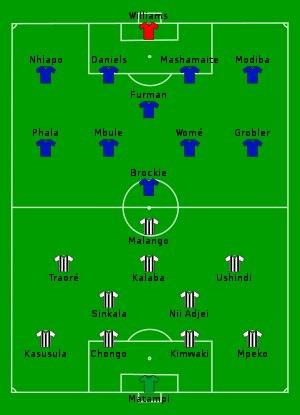
Le Tout Puissant Mazembe est un club de football congolais basé à Lubumbashi et fondé en 1939. Depuis 1997, le président du club est Moise Katumbi, riche homme d'affaires et homme politique congolais.